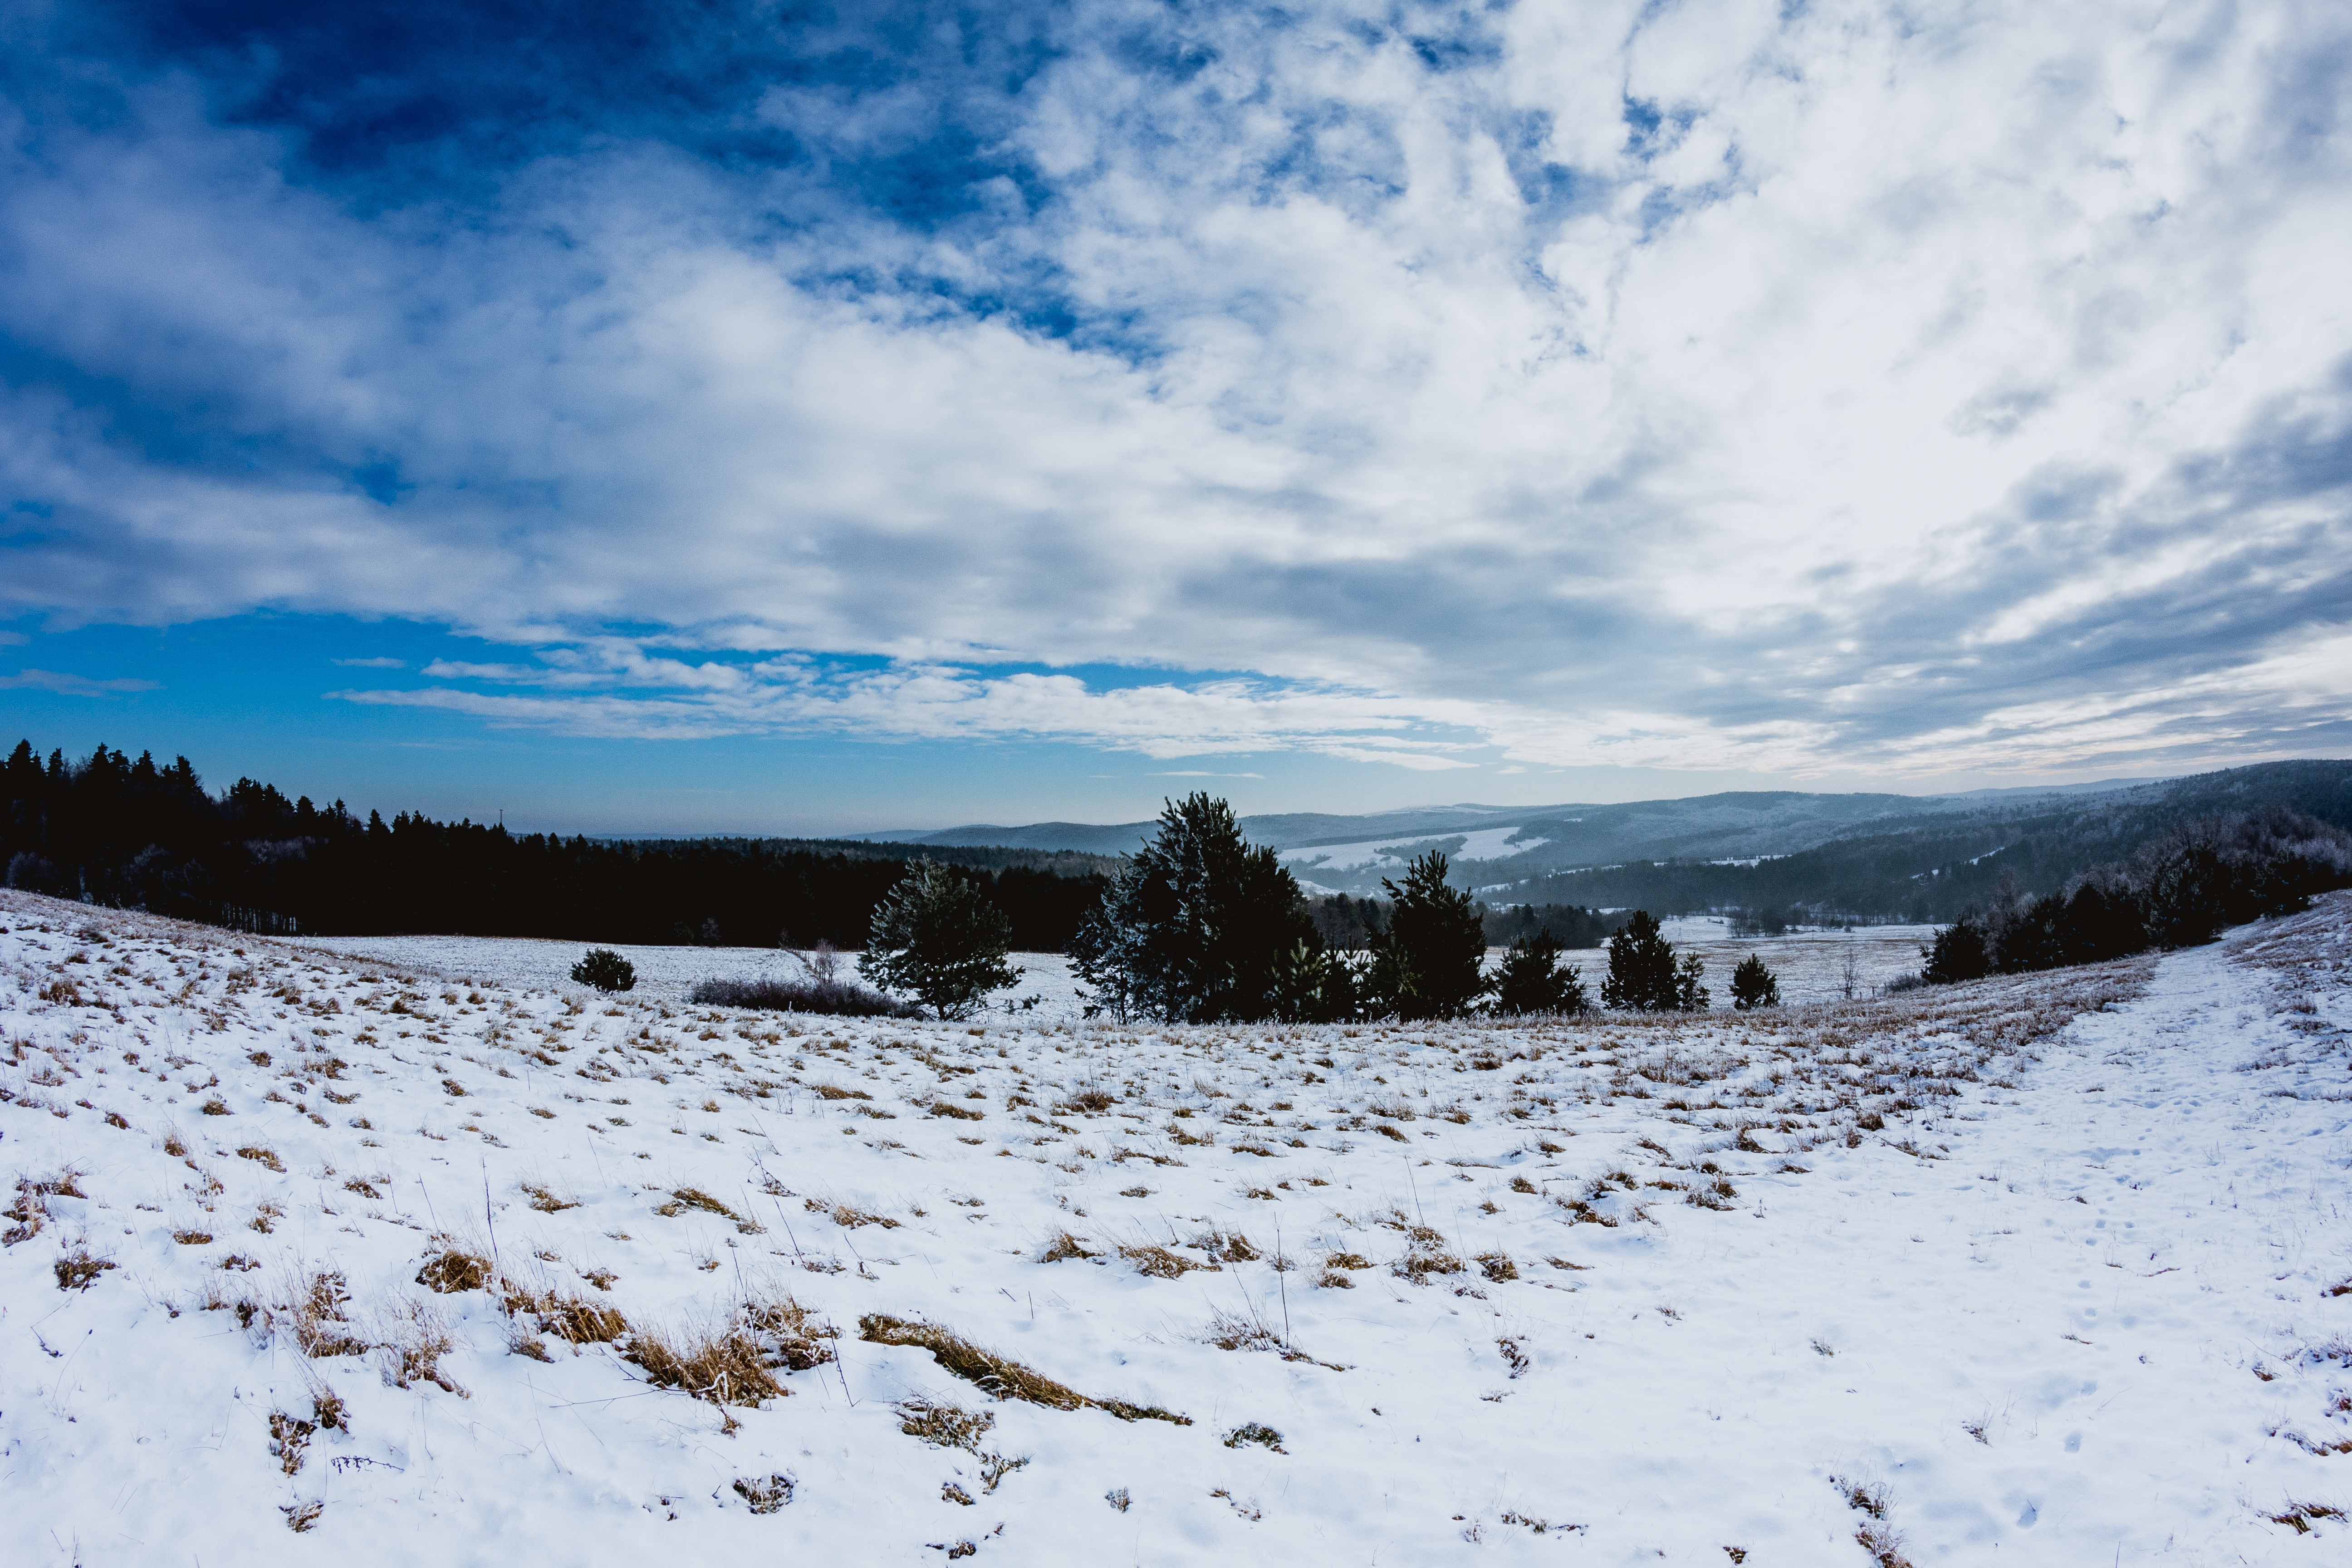
landscape, tree, nature, mountain, snow, winter, cloud, sky, sunlight, mountain range, weather, season, mountains, alps, poland, plateau, beautiful landscape, karpaty, the valley of the, podkarpackie voivodeship, municipality krasiczyn, mountainous landforms